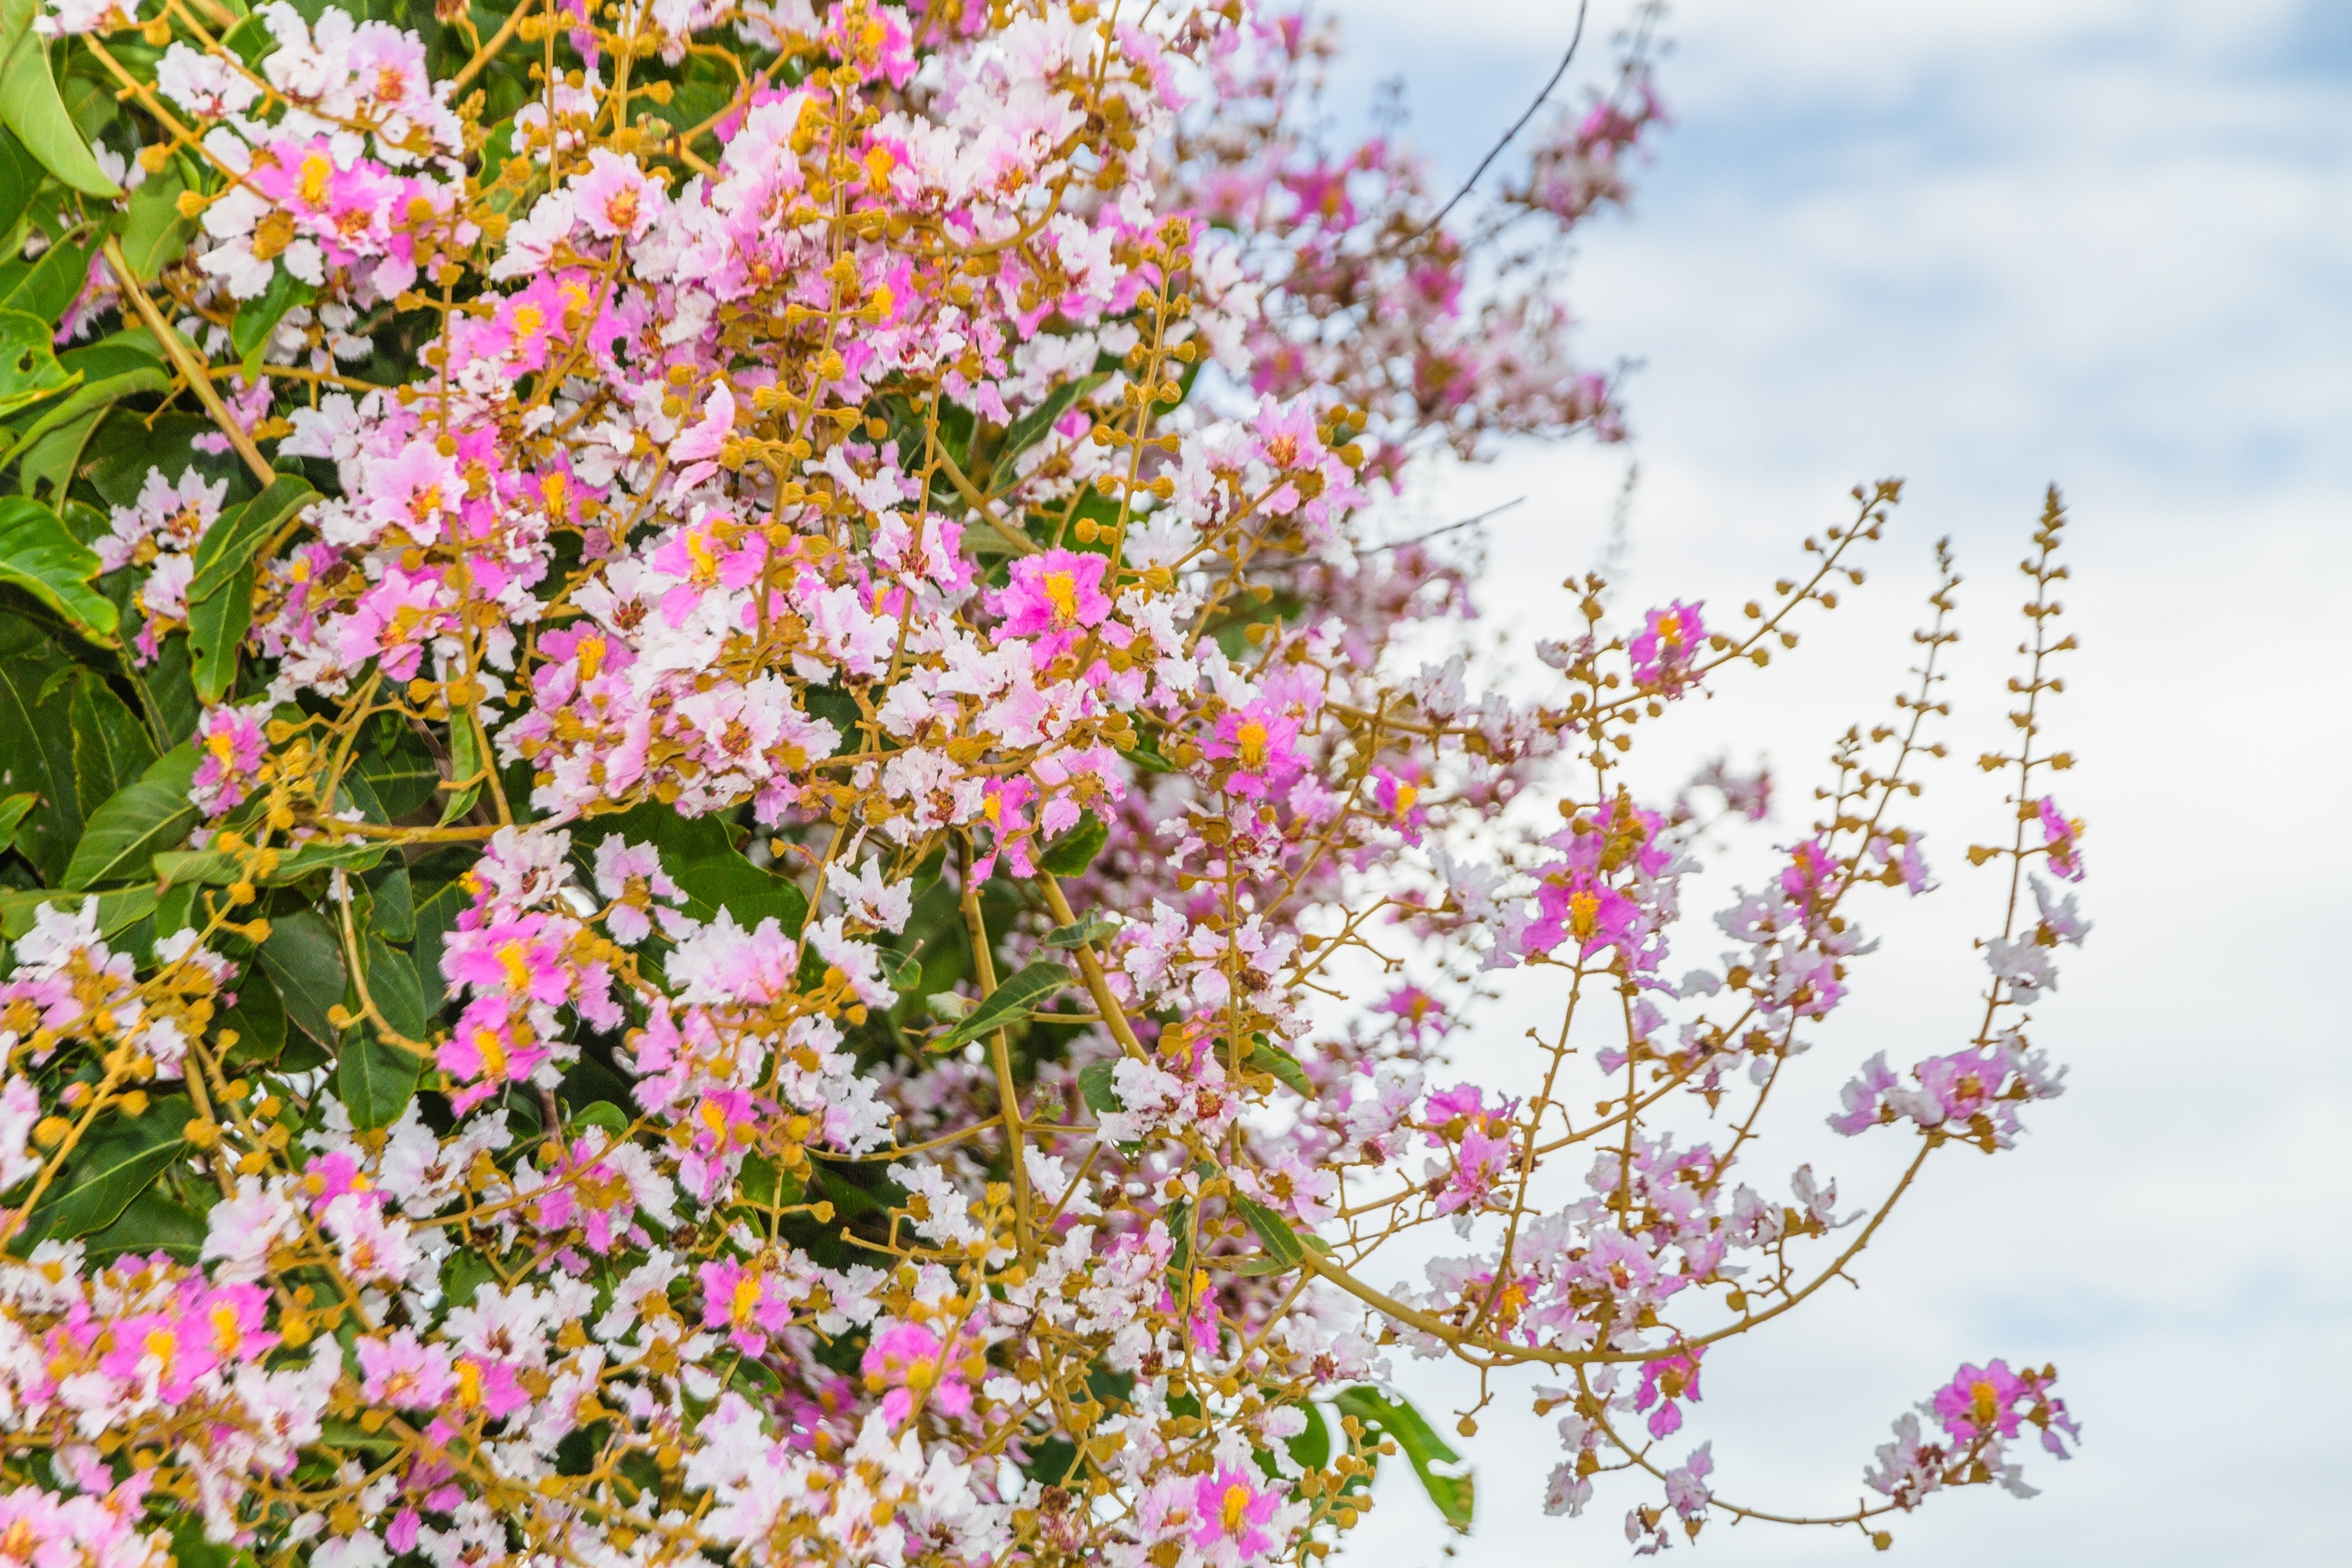
branch, blossom, plant, sky, flower, spring, produce, botany, flora, cherry blossom, shrub, azure, flowering plant, rose family, the landscape, image view, blossom tabaek, land plant